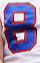
Number: 8